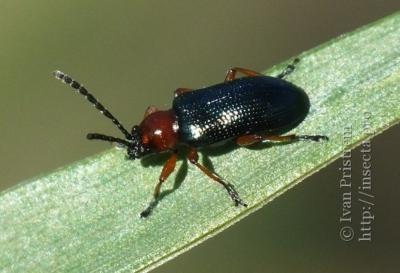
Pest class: cereal_leaf_beetle